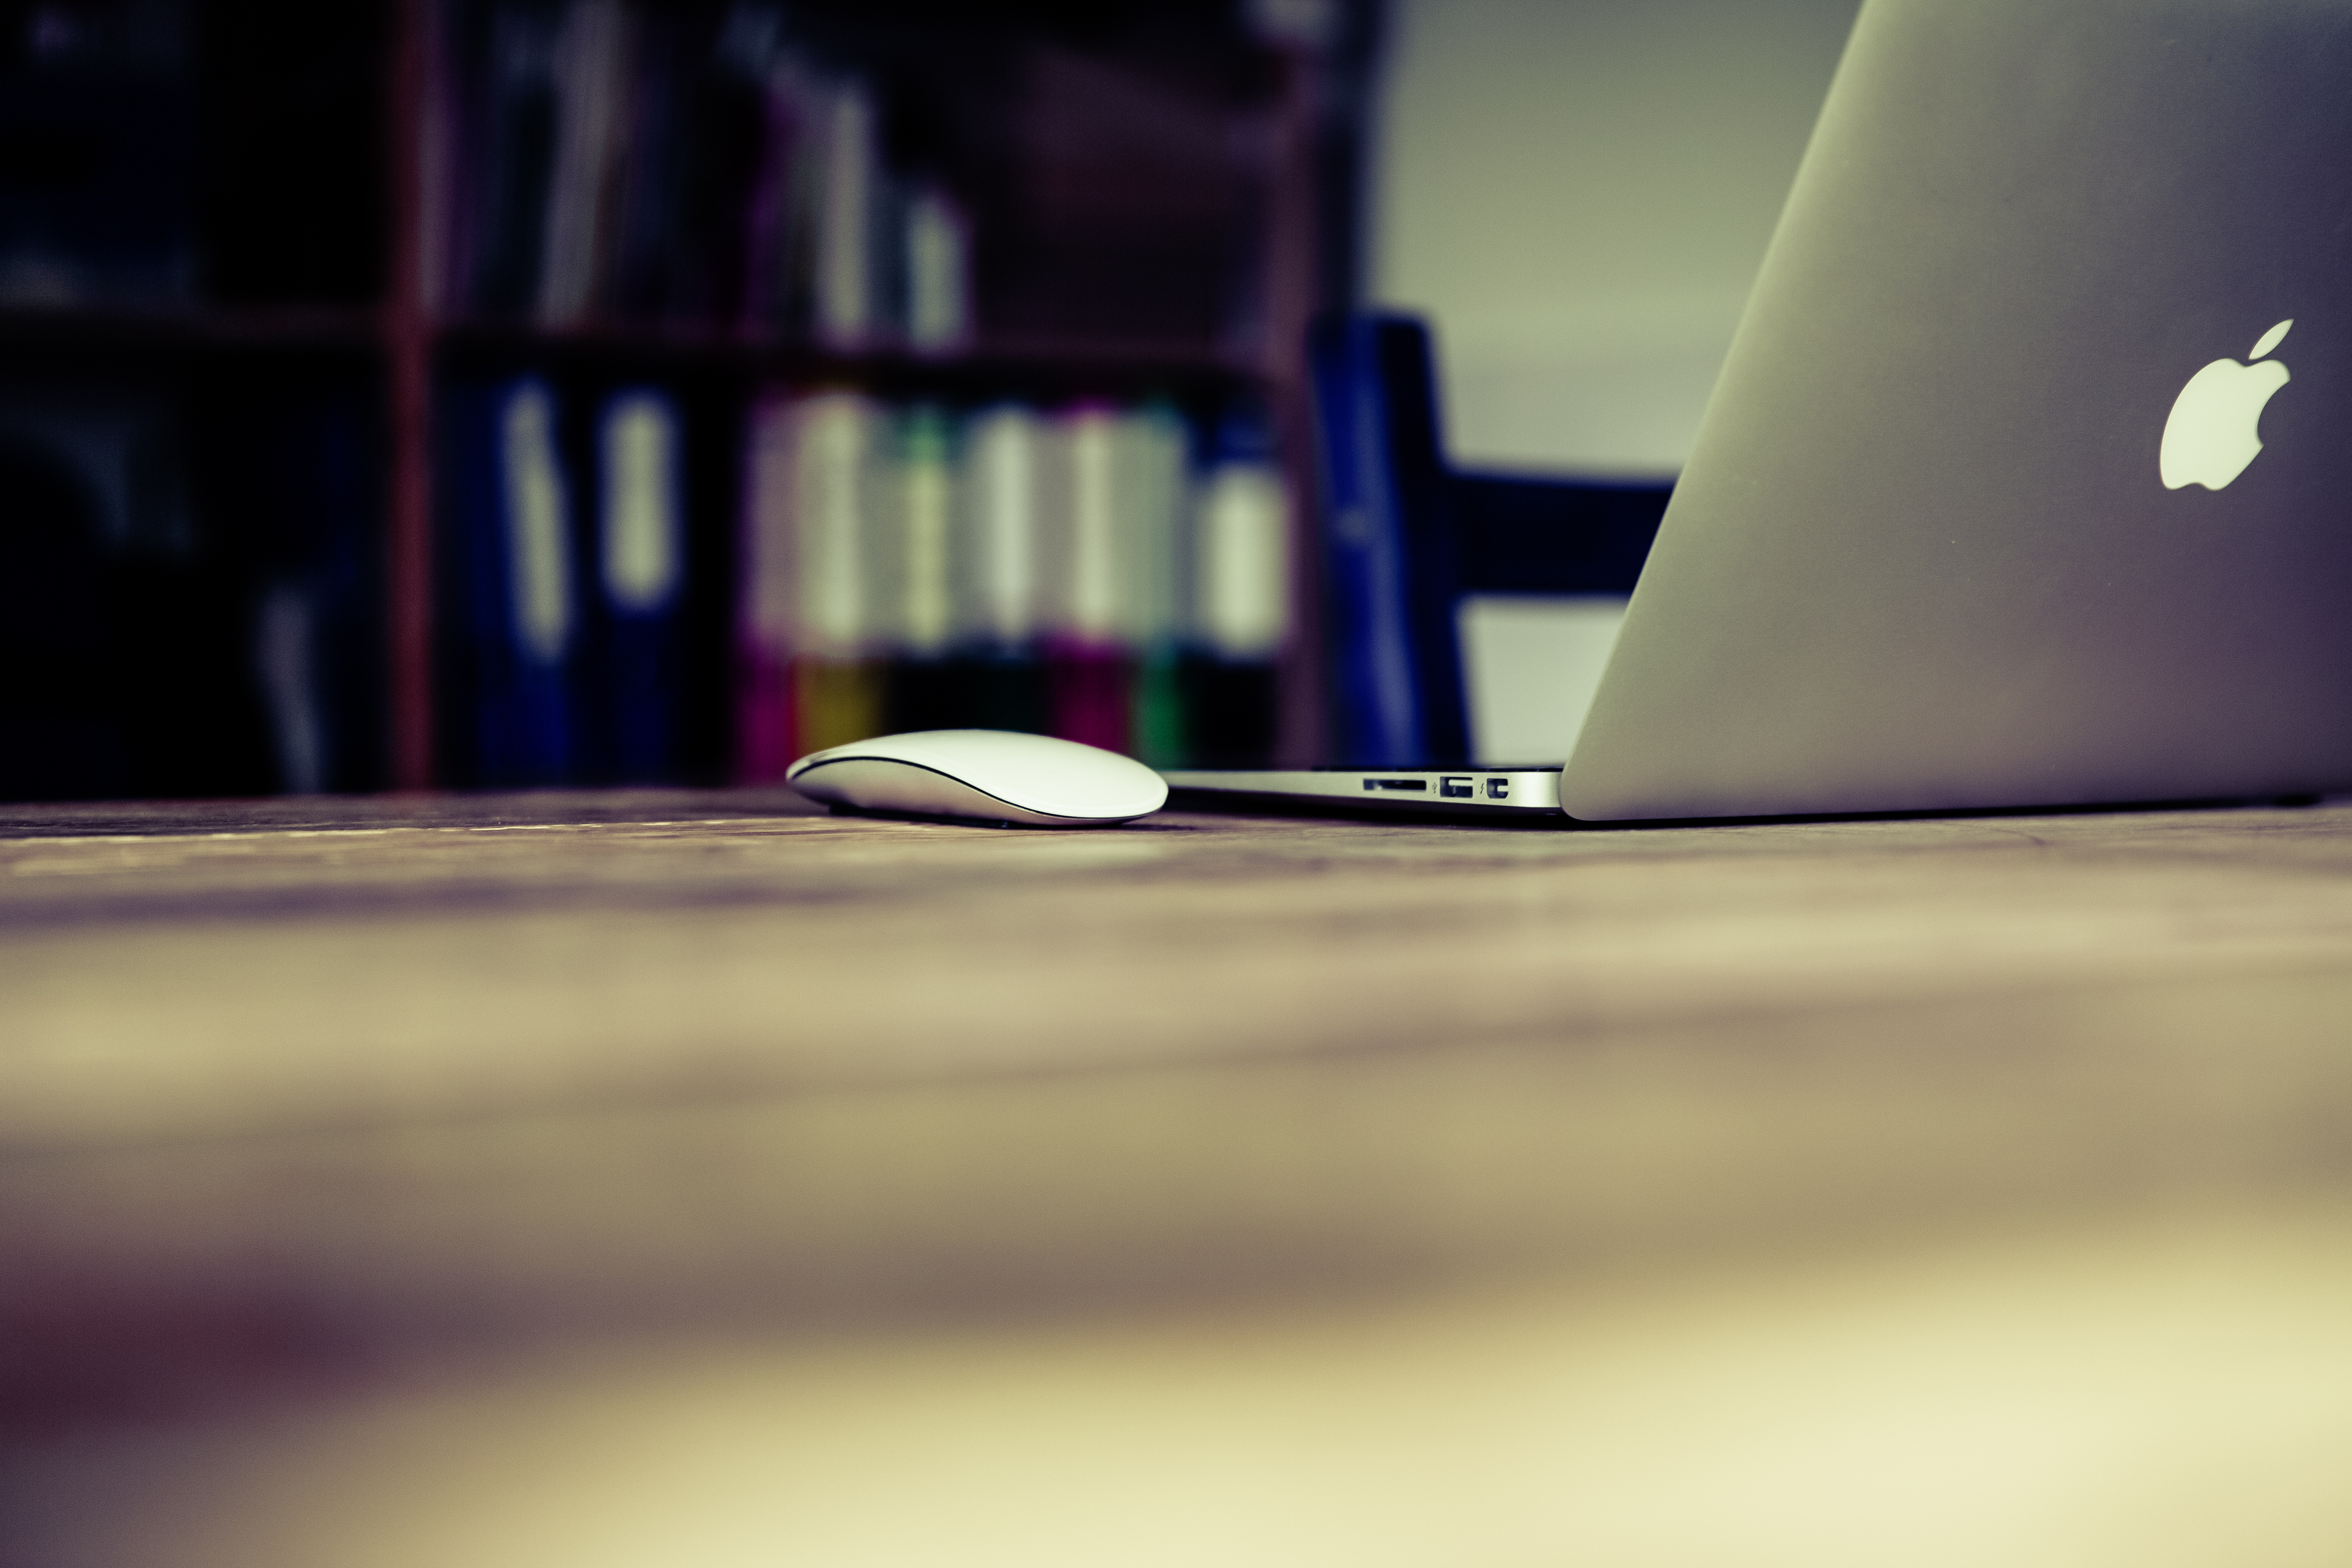
laptop, notebook, computer, mac, work, apple, creative, coffee, light, color, desktop, office, blue, blogging, home office, close up, designer, design, freelancer, style, shape, blog, screenshot, office work, airbook